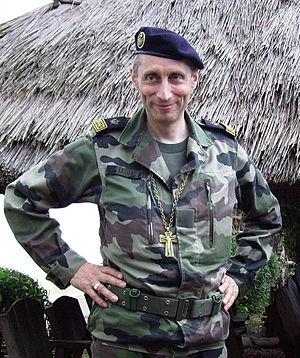
Mgr Patrick Le Gal, évêque aux Armées françaises
Le treillis est la tenue de terrain utilisée par les militaires. Cette désignation usuelle de la tenue militaire camouflée fait référence tant à la texture des matières textiles utilisées qu'à l'assemblage bariolé des couleurs camouflantes.
Patrick Le Gal, né le 14 janvier 1953 à Ermont dans le Val-d'Oise, est un évêque catholique français, évêque auxiliaire de Lyon depuis 2009.